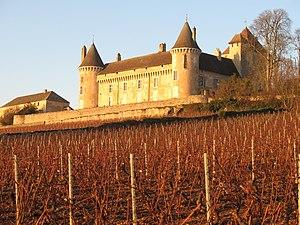
Cet article recense les monuments historiques français classés en 1960.
Le château de Rully est situé sur la commune de Rully en Saône-et-Loire, à flanc de coteau. Il domine toute la région, face à la plaine qui s'étend en direction de la Saône. Vers l'ouest, il commande la petite combe des Agneux vers Nantoux et Chassey-le-Camp.
La famille Bernard de Montessus olim Bernard est une famille subsistante de la noblesse française, originaire de Bourgogne anoblie en 1470 ou d'ancienne extraction sur preuves de 1487.